Carl Pulfrich

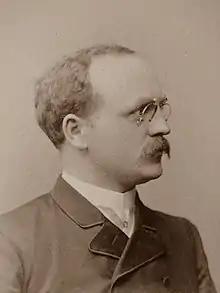
Pulfrich in 1889

Carl P. Pulfrich (September 24, 1858 in Burscheid, Rhine Province, Kingdom of Prussia – August 12, 1927 in Baltic Sea, drowned when his canoe capsized) was a German physicist, noted for advancements in optics made as a researcher for the Carl Zeiss company in Jena around 1880, and for documenting the Pulfrich effect, a psycho-optical phenomenon that can be used to create a type of 3-D visual effect. Carl Pulfrich was the brother-in-law of Heinrich Hertz.